Pollux b

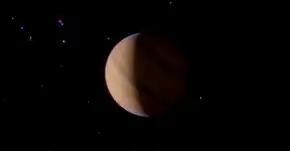
Artist's impression of Pollux b

Pollux b, formally named Thestias , is an exoplanet candidate orbiting the star Pollux approximately 34 light-years away in the constellation of Gemini (the Twins). It is also designated β Geminorum b (Latinized to Beta Geminorum b, abbreviated β Gem b) or HD 62509 b. If this planet exists, it has a minimum mass of about twice the mass of Jupiter, and it moves around Pollux in 1.61 years at a distance of in a nearly circular orbit. However, its existence has been disputed.